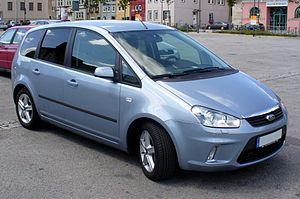
Le marché automobile français a progressé de 3,2 % en 2007 avec 2 064 543 véhicules vendus.
Le Ford C-Max est une automobile de la marque américaine Ford et fait partie du segment des monospaces compacts. Réservé au marché européen, il est produit dans l'usine de Sarrelouis en Allemagne.